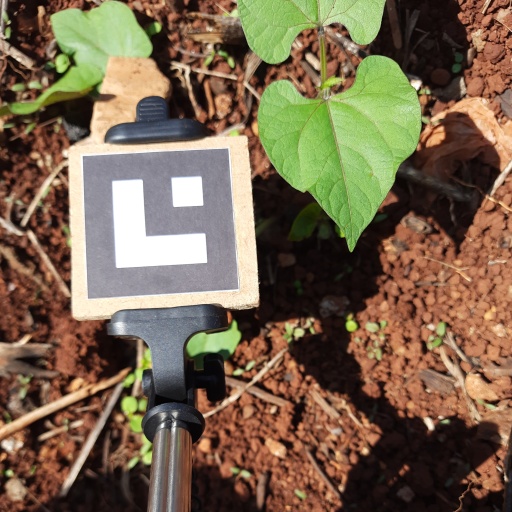
Observations: wavy surface, no eating holes, under sunlight